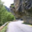
Label: road